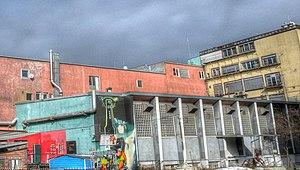
La culture techno est un mouvement socio-culturel qui s’est développé pendant les années 1990. Elle décrit la sous-culture liée au style de musique techno au sens strict et à la musique dance au sens large.